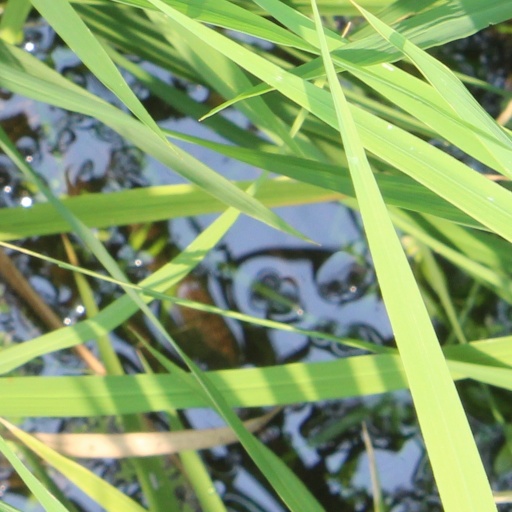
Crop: rice